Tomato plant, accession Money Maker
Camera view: horizontal (90 deg, fisheye); turntable rotation: 60 degrees
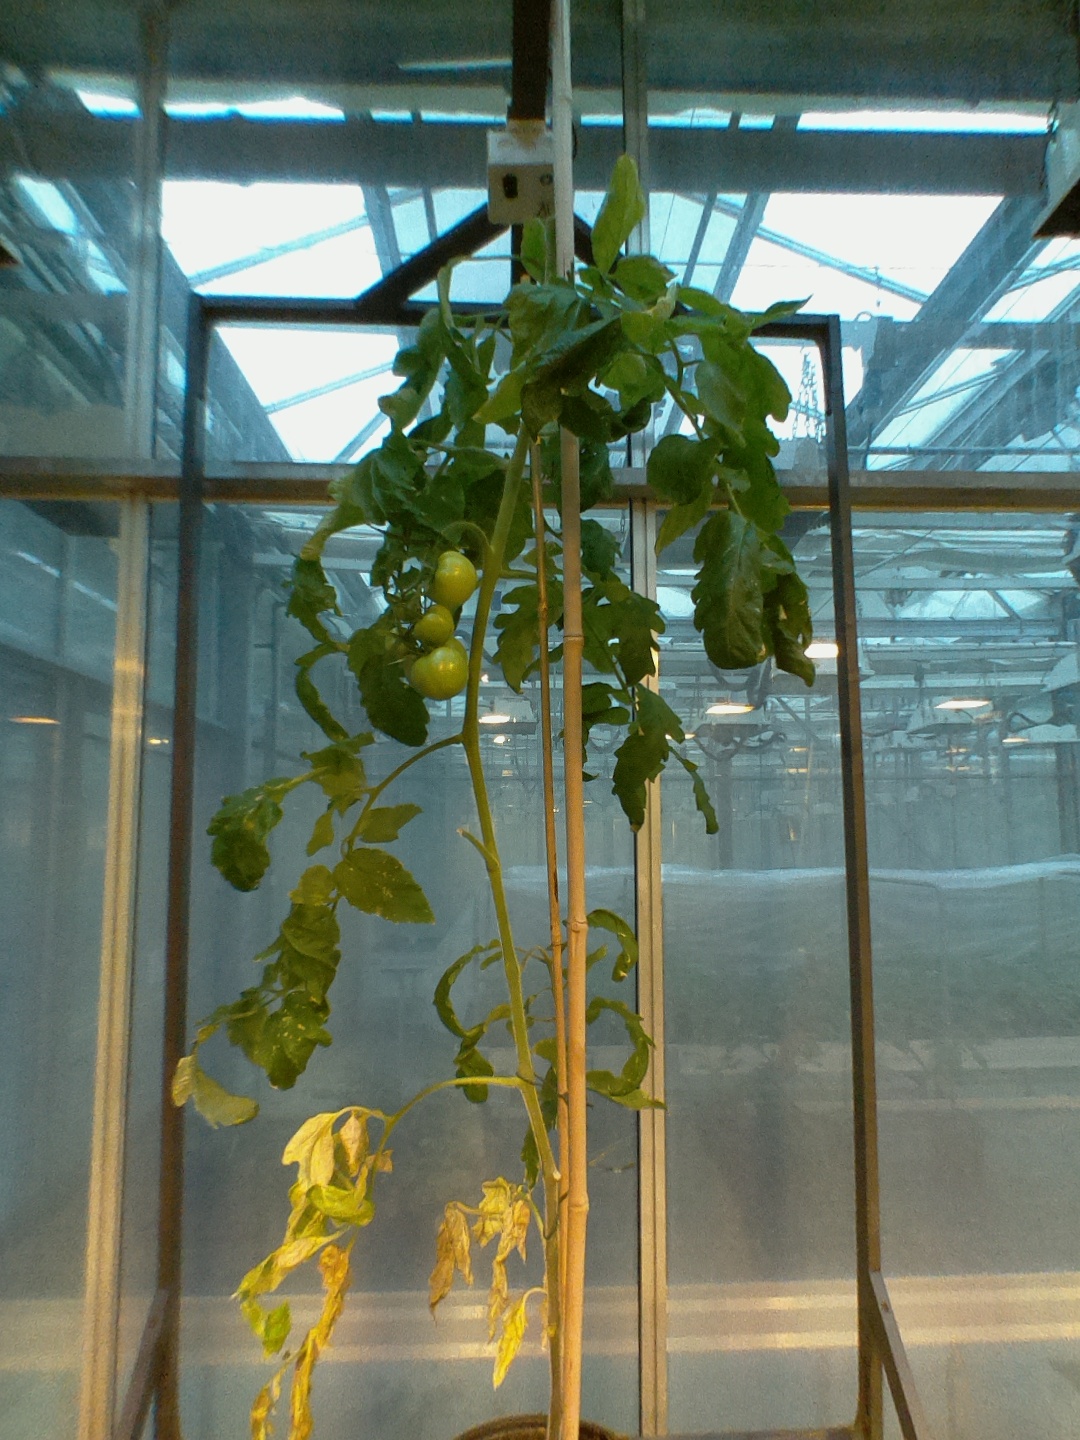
BBCH growth stage 77: 70%-80% of final fruit size